Main Art Theater

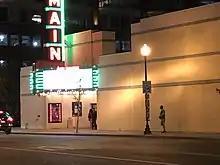
The Main Art Theater at night with the marquee on in June 2019

Due to the COVID-19 pandemic, the Main Art temporarily closed its doors in March 2020 before reopening on Christmas Day later that year. In April 2021, the Main Art closed temporarily once again due to financial constraints. On June 12, 2021, the Main Art closed down permanently when Landmark Theatres ended their lease of the building and returned the property to A.F. Jonna Management & Development. Immediately after its closure, a nonprofit group called Friends of Main Art Theater formed with the intention of preserving the theater; the group's goal, according to the site description, "is to foster and develop public appreciation of independent film and the arts, and to preserve the Royal Oak Main Art building as a movie theater for the enjoyment of the greater Metro Detroit community."